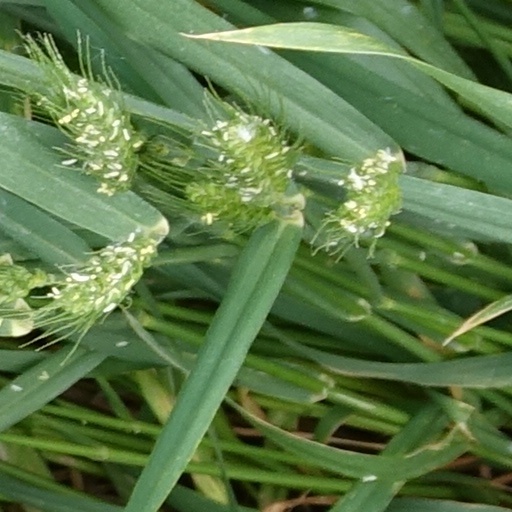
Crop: wheat